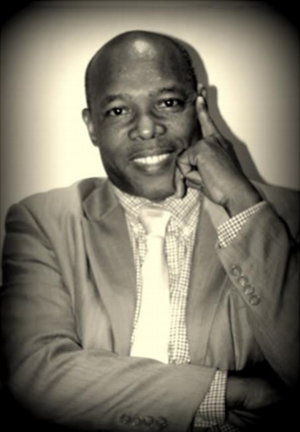
Ady Jean Gardy, né à Port-au-Prince à Haïti le 15 septembre 1967, est un journaliste de carrière. Chef de cabinet au sein du ministère des Affaires étrangères d'Haïti, il se voit confier en 2012 un poste d'ambassadeur auprès de l'Union africaine avec pour mission de chercher l’agrément d’Haïti au sein de l’organisation. Il occupe le poste de ministre de la Communication durant la période de 2012 à 2013.